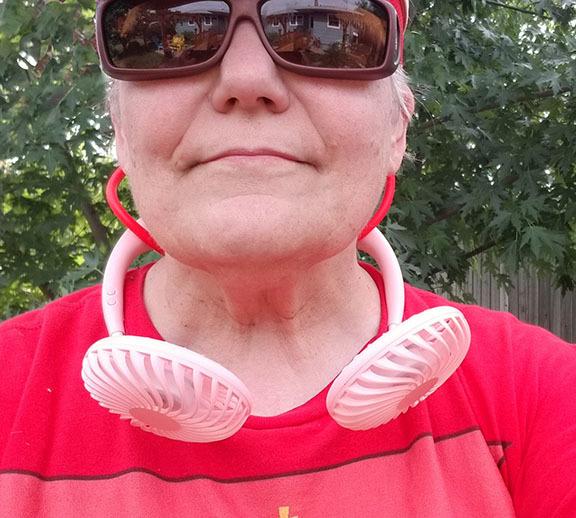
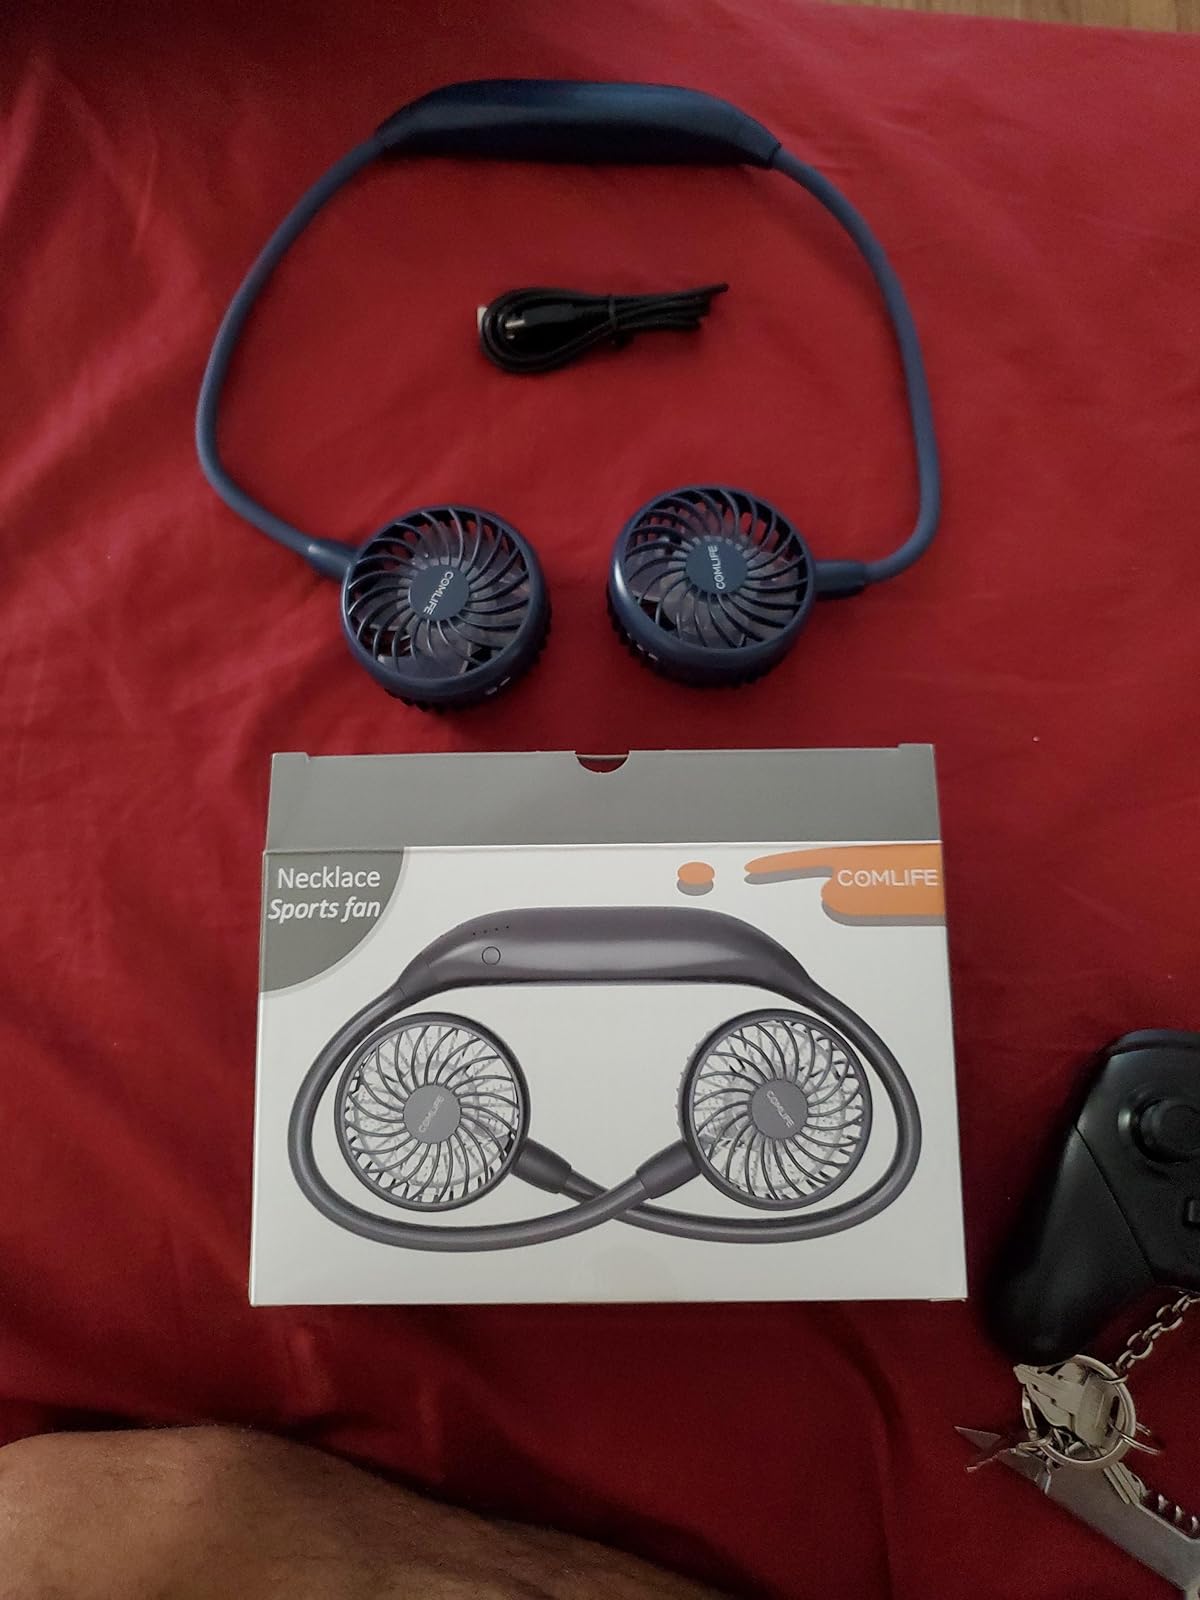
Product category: fan
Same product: no